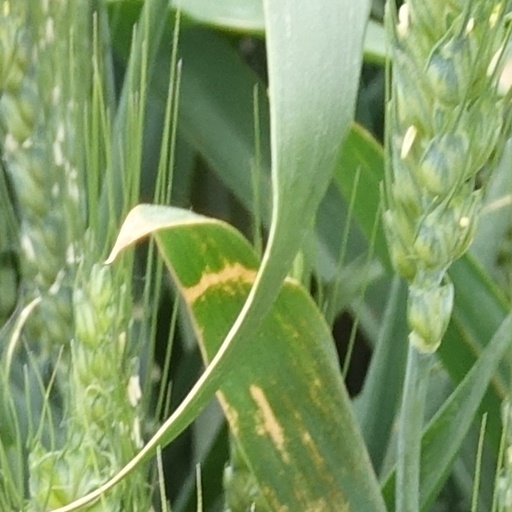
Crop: wheat